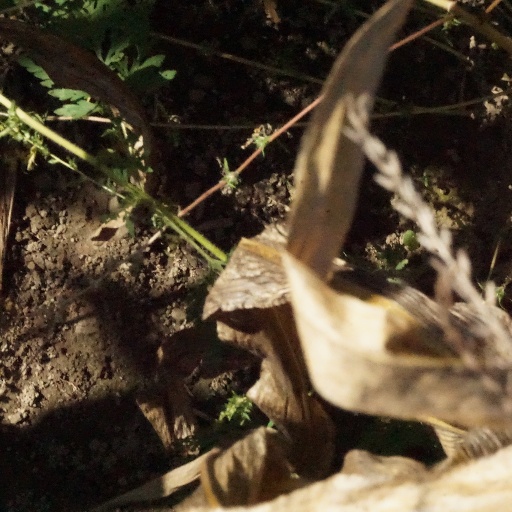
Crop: maize; corn